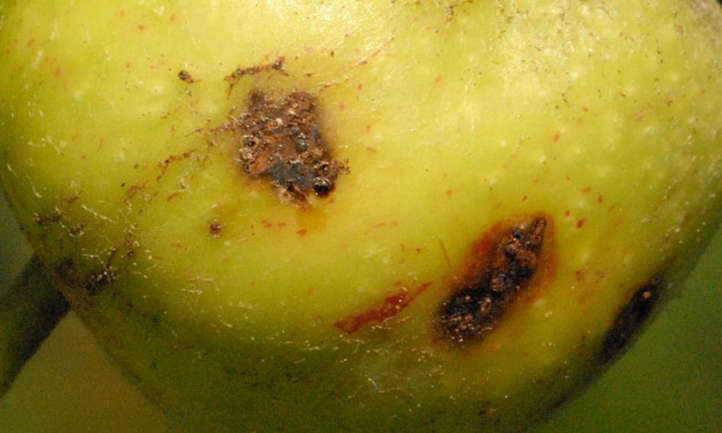
Plant: Apple
Disease: apple scab